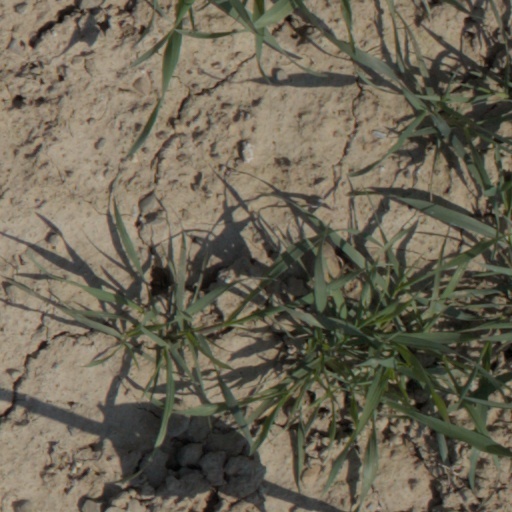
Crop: wheat